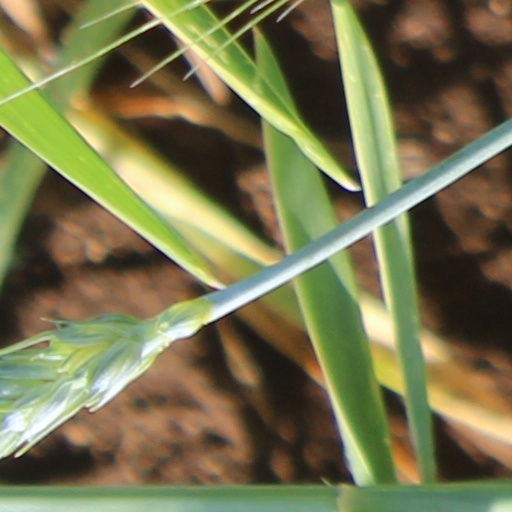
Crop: wheat